Mesta

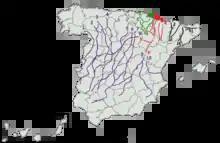
The principal drove roads of Spain

The Mesta was a powerful association protecting livestock owners and their animals in the Crown of Castile that was incorporated in the 13th century and was dissolved in 1836. Although best known for its organisation of the annual migration of transhumant sheep, particularly those of the Merino breed, the flocks and herds of all species of livestock in Castile and their owners were under the oversight of the Mesta, including both the transhumant and the sedentary ones. The transhumant sheep were generally owned in Old Castile and León, where they had their summer pastures, and they migrated to and from winter pastures of Extremadura and Andalusia according to the season.